Álvaro de Zúñiga y Pérez de Guzmán

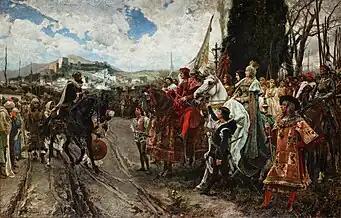
"The Surrender of Granada", by Francisco Pradilla, representing the encounter of the Catholic Monarchs with Boabdil, the last Moorish king of Granada

On July 4, 1482, a bloody fight was fought with the Moorish army led by Ali-Atar, the commander of the fortress of Loja. The Marquis of Cádiz, Rodrigo Ponce de León almost lost his life while saving Ferdinand II, who was fighting among the Moors - his horse was wounded just as his lance was piercing the body of a Moor. The constable of Castile, 2nd Count of Haro, Pedro Fernández de Velasco, received three wounds in the face. The 2nd Duke of Medina-Sidonia, Enrique Pérez de Guzmán, fell from his horse. The 2nd Count of Tendilla, Íñigo López de Mendoza, received violent blows of club and almost fell into enemy hands, being saved from such fate by the young Zúñiga.